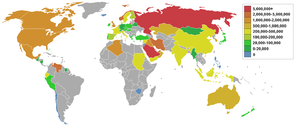
La liste des pays par exportation de pétrole fournit le classement annuel et l'évolution de l'exportation de pétrole des différents États.